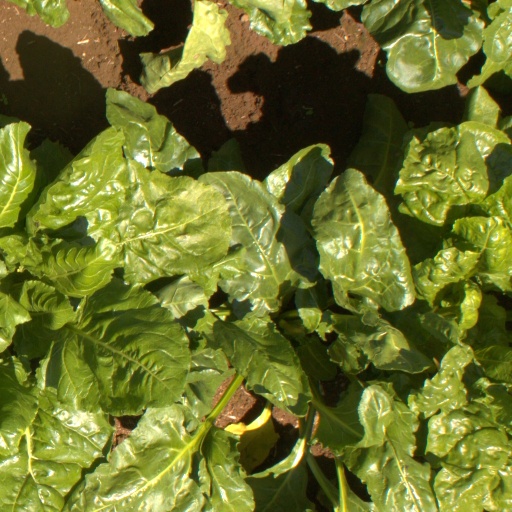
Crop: sugar beet